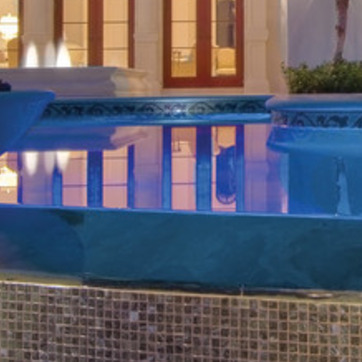
Material: water